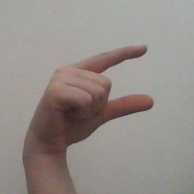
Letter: dal